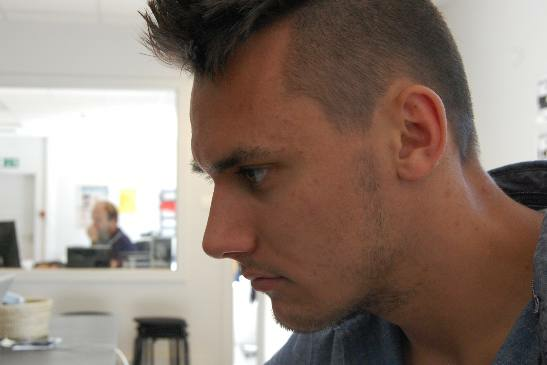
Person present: Yes